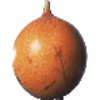
Label: Granadilla 1